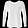
Label: T - shirt / top